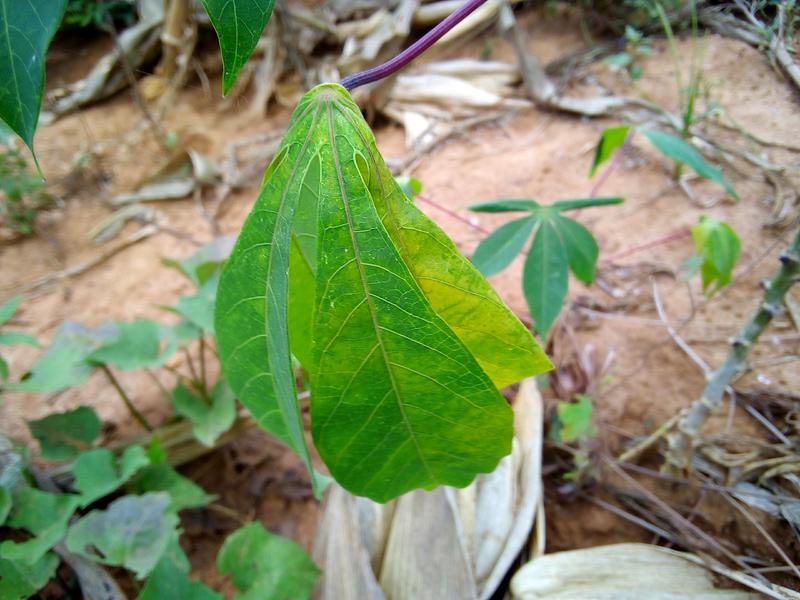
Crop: cassava
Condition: brown_streak_disease